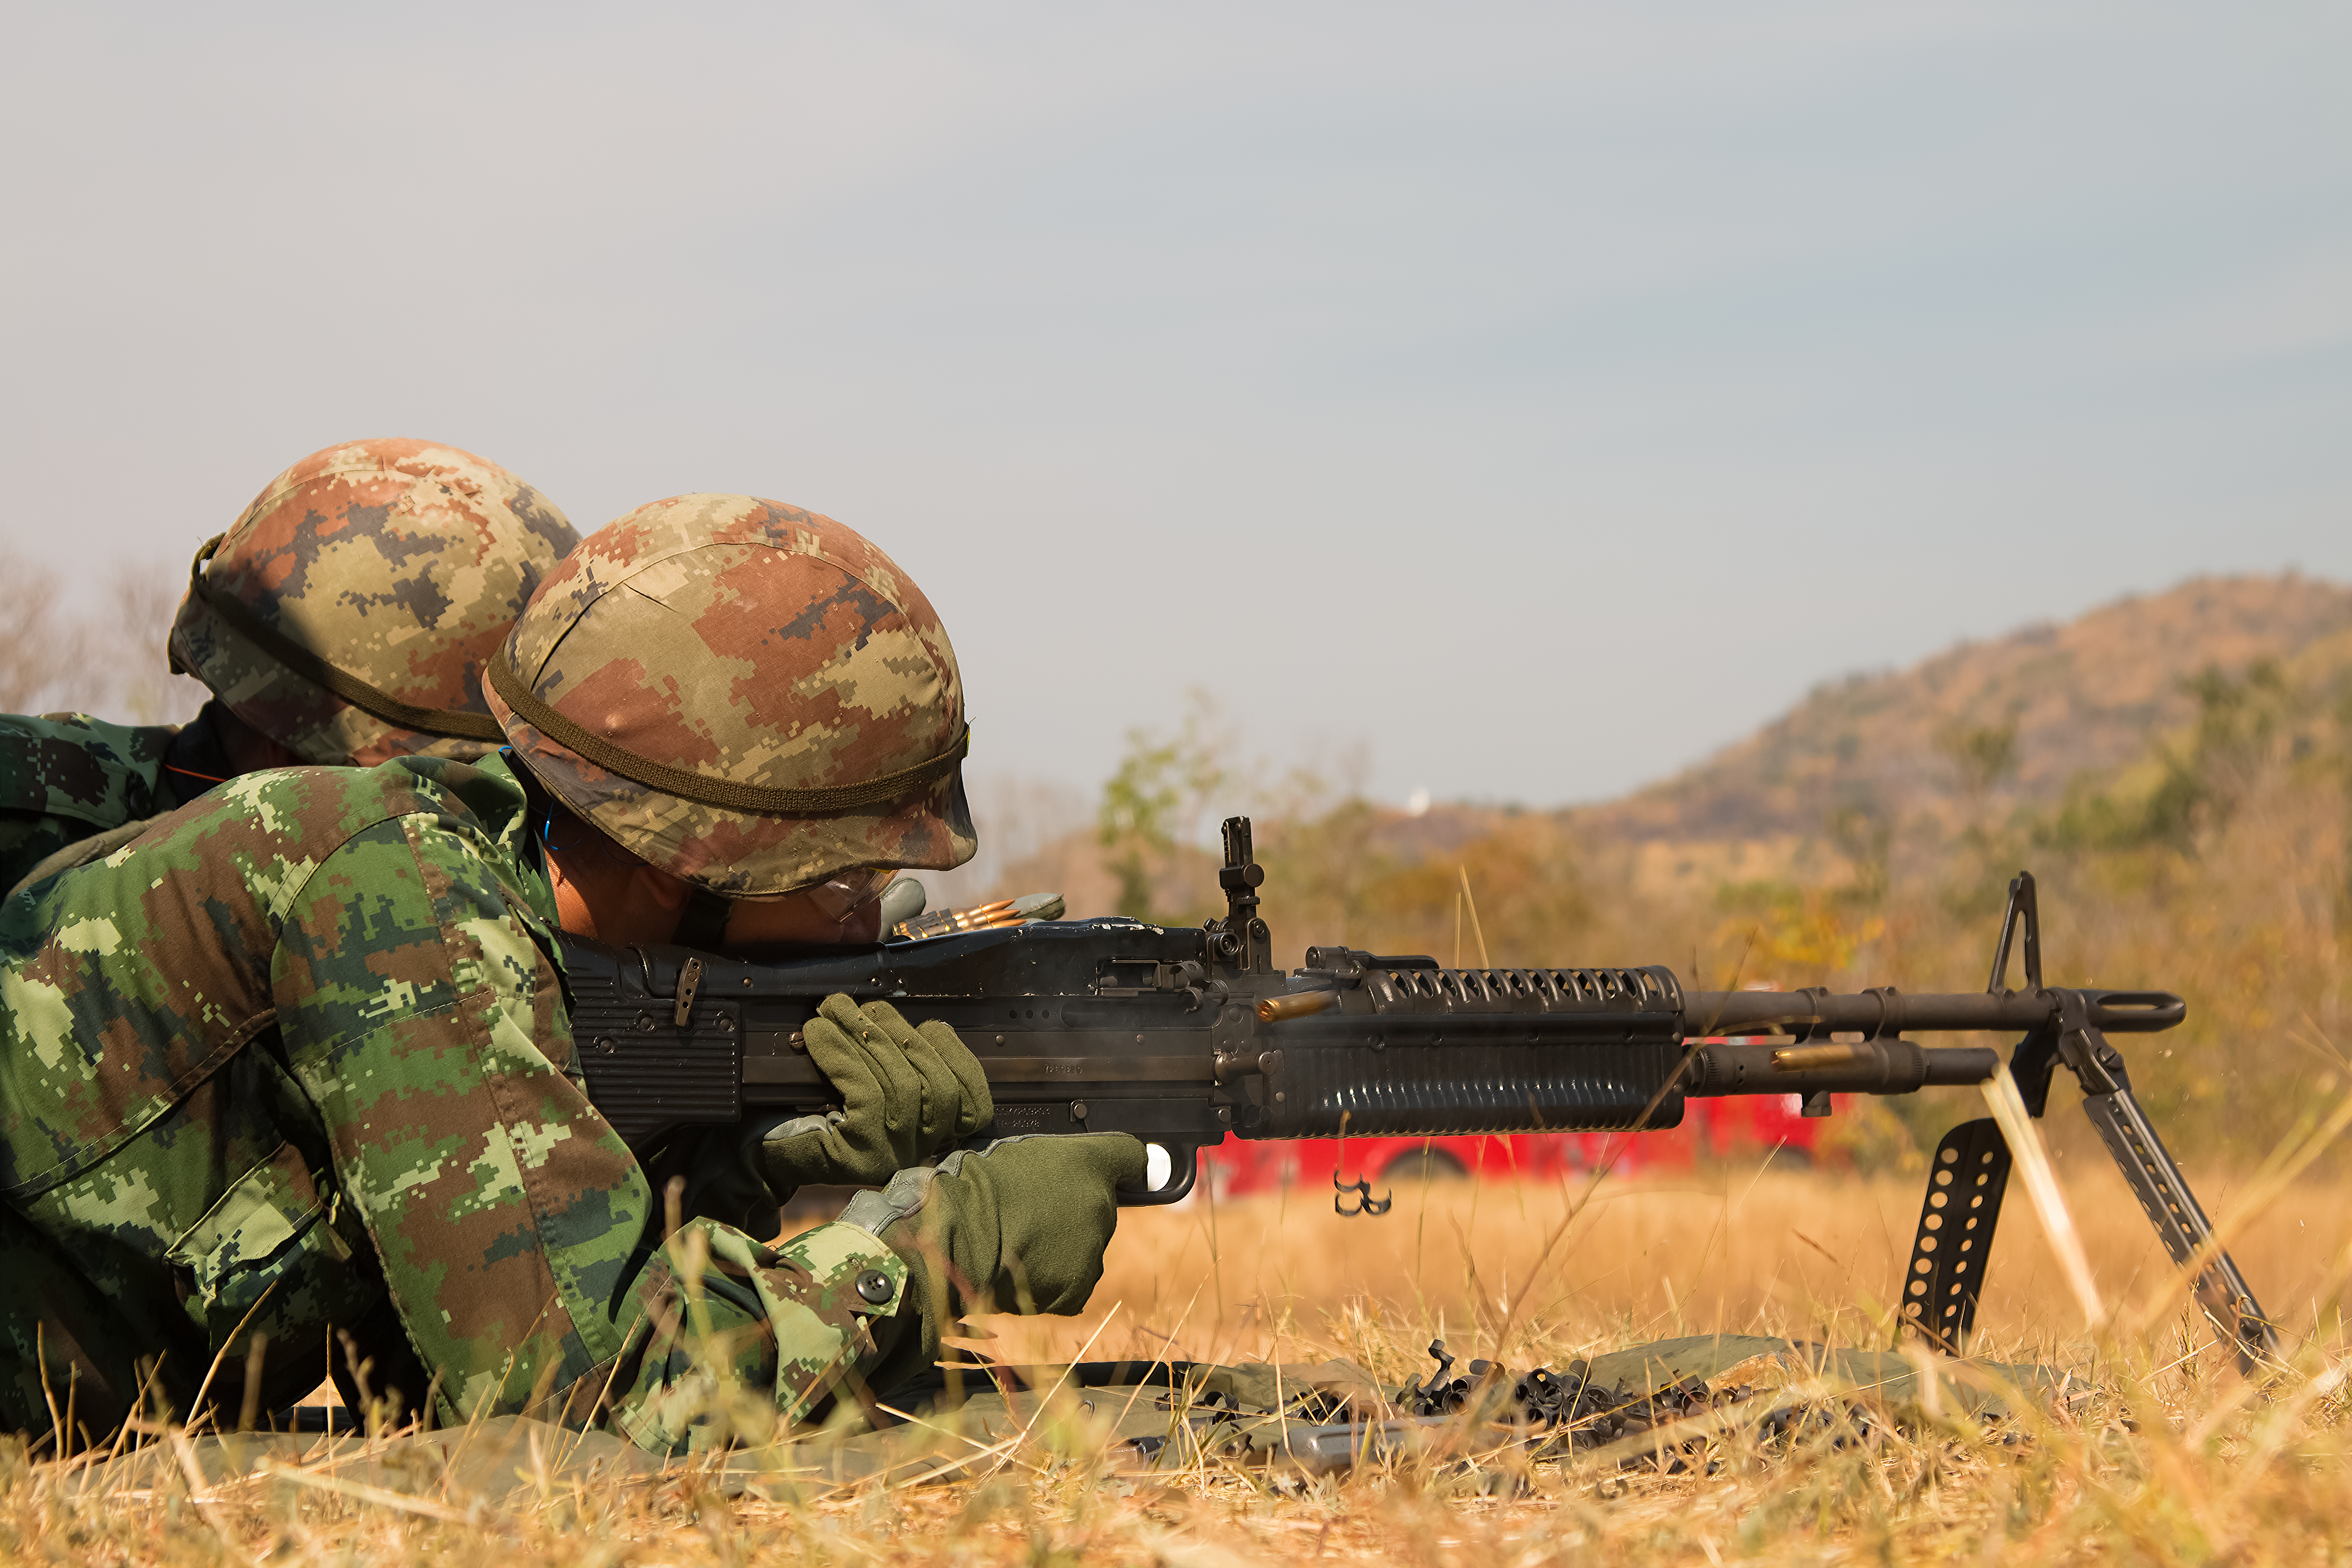
military, soldier, army, weapon, war, shooting, gun, shoot, soldiers, infantry, armed, machine gun, marksman